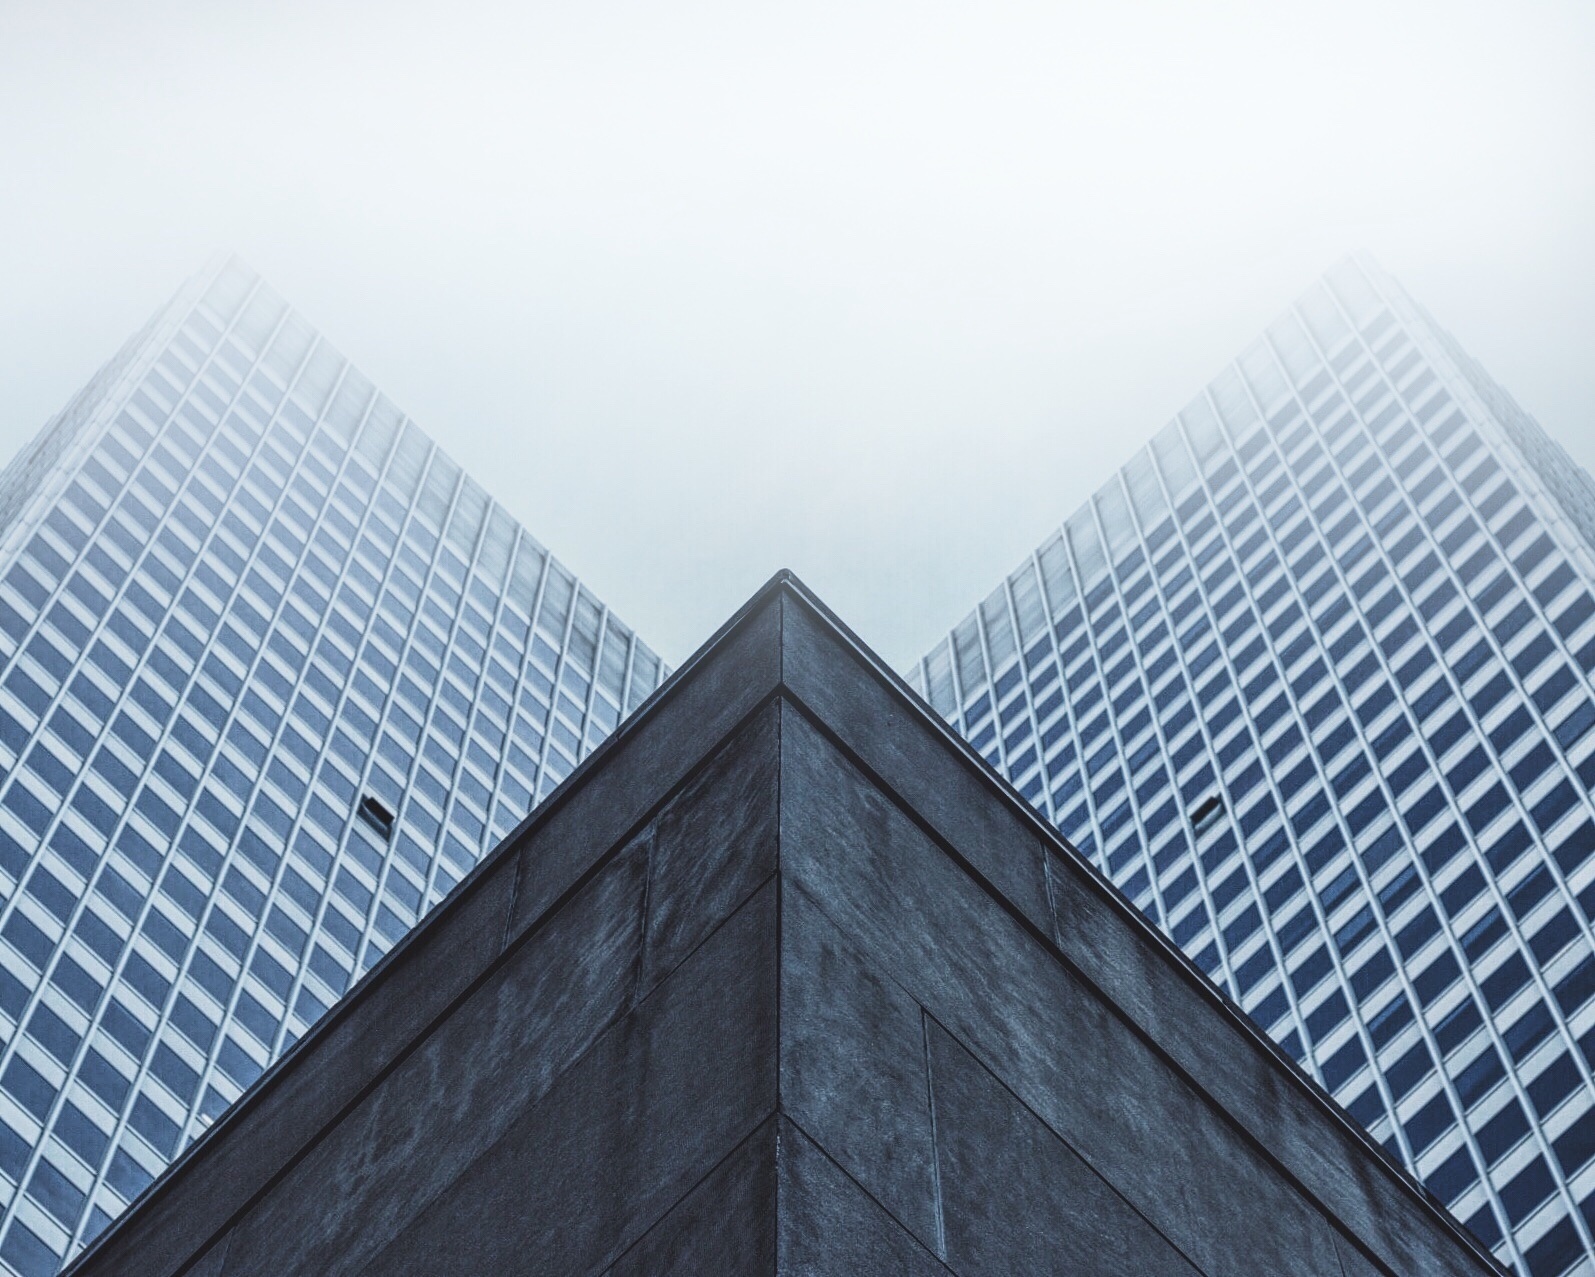
architecture, fog, window, building, skyscraper, downtown, line, facade, blue, professional, monochrome, tower block, symmetry, shape, headquarters, atmosphere of earth